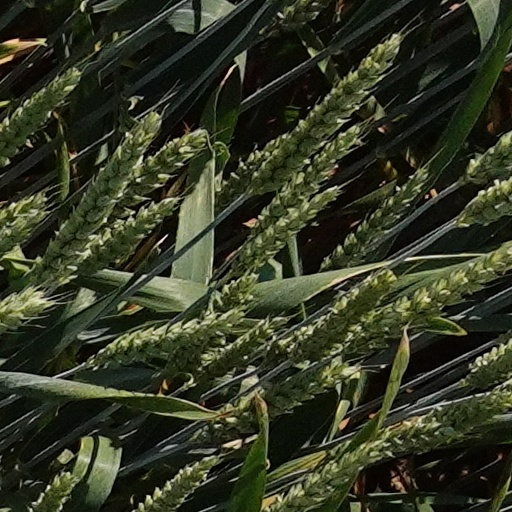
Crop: wheat